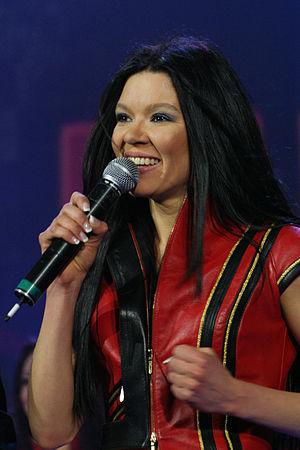
Le Concours Eurovision de la chanson est un événement annuel organisé par l’UER, l’Union européenne de radio-télévision. Il réunit les membres de l’Union dans le cadre d’une compétition musicale, diffusée en direct et en simultané par tous les pays participants. Depuis 1956, le concours s’est tenu chaque année, sans aucune interruption. Jusqu'à présent, vingt-sept pays et soixante-six interprètes l'ont déjà remporté.